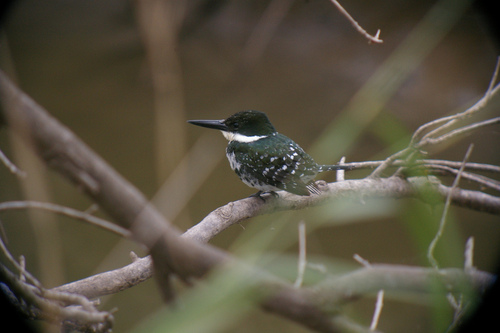
this smaller bird has a dark green crown and back, with speckles of white on its wings.
this is a white and black bird with a white throat and a long pointy black beak.
a large-billed bird with black head, white throat and dark green body and wings flecked in white.
this small bird has a long black beak and a white throatsmall bird, short and stout, with longer black bill, flat wide head that is greenish-black as is the bird's back, belly and some feathers on the wings are white and black.
this bird is black with white and has a long, pointy beak.
this bird is black with white spots and has a long pointed beak as big as it's head, with a white ring around it's throat.
this short bird has a fat body with a long black beak and black and white spotted wingbar.
a small bird with a black crown, a white throat, a long thick bill, and some hints of green in the wings.
a small black bird with a black crown and black pointed beak.
Species: Green Kingfisher